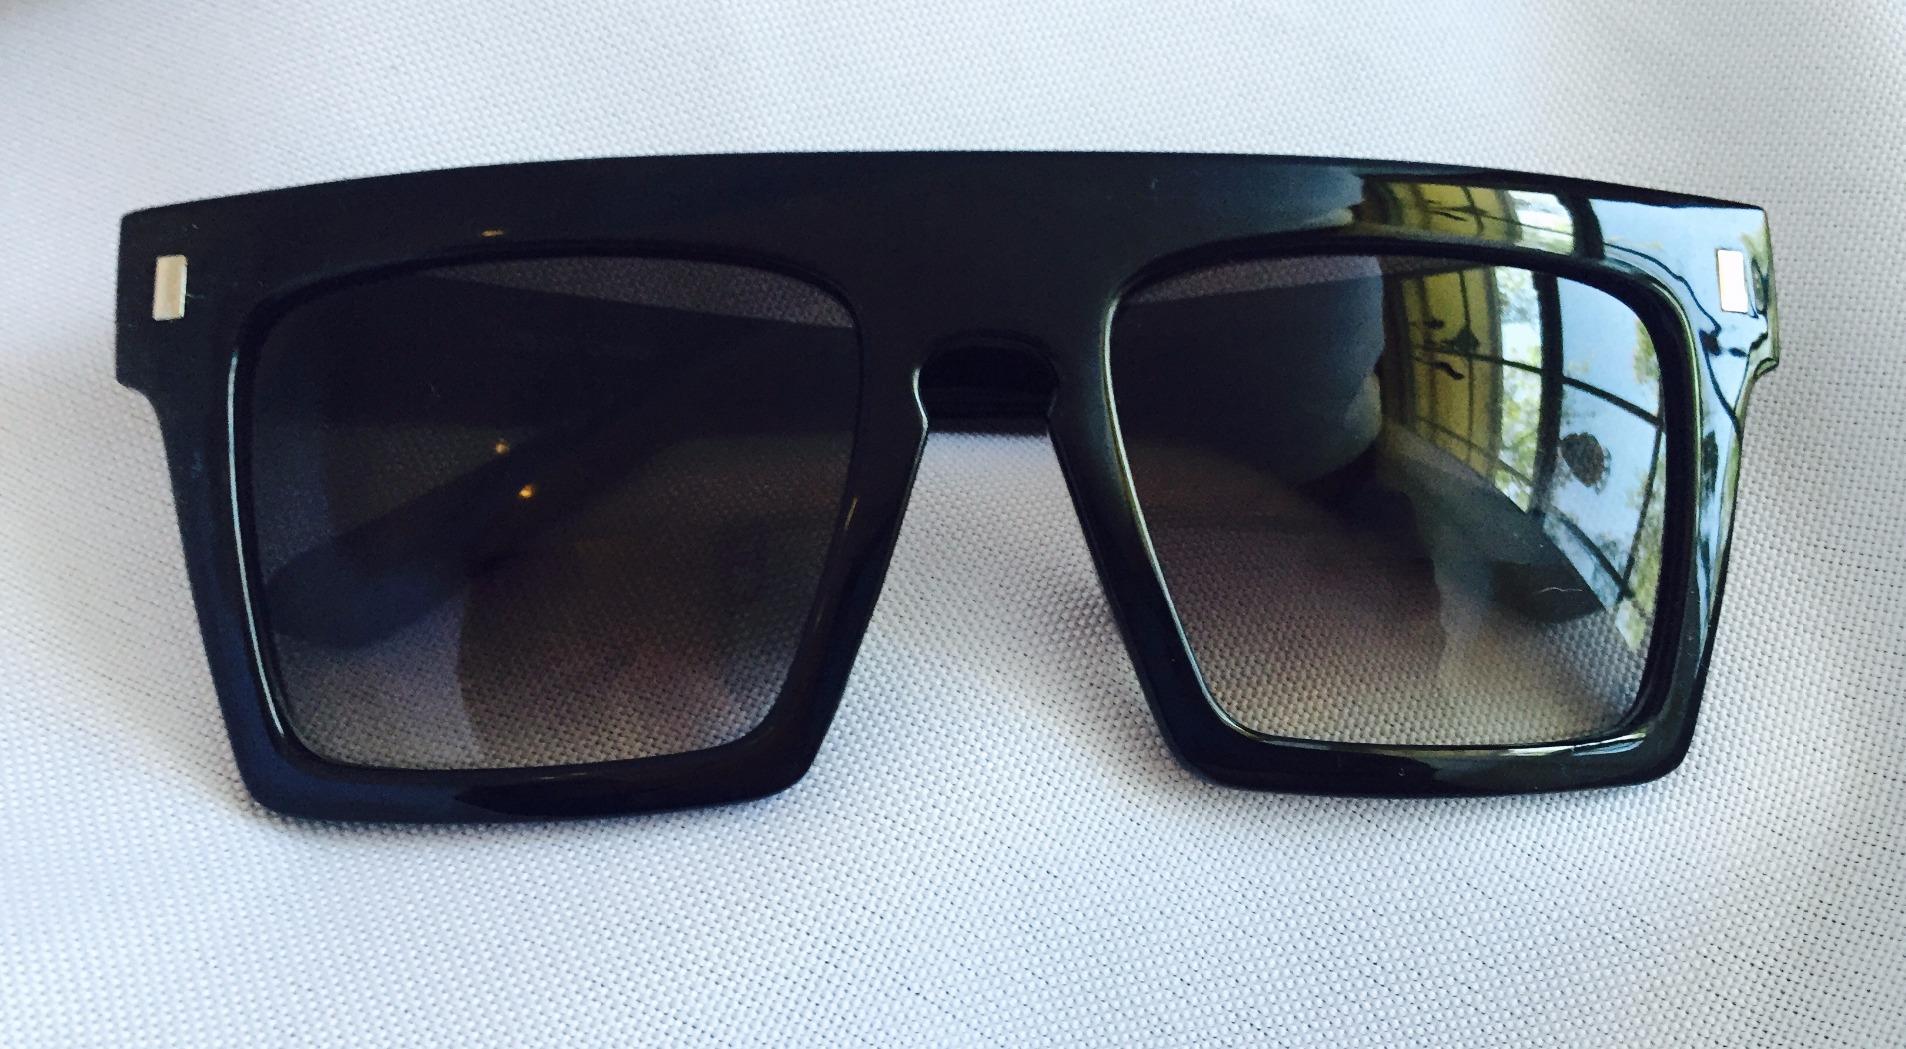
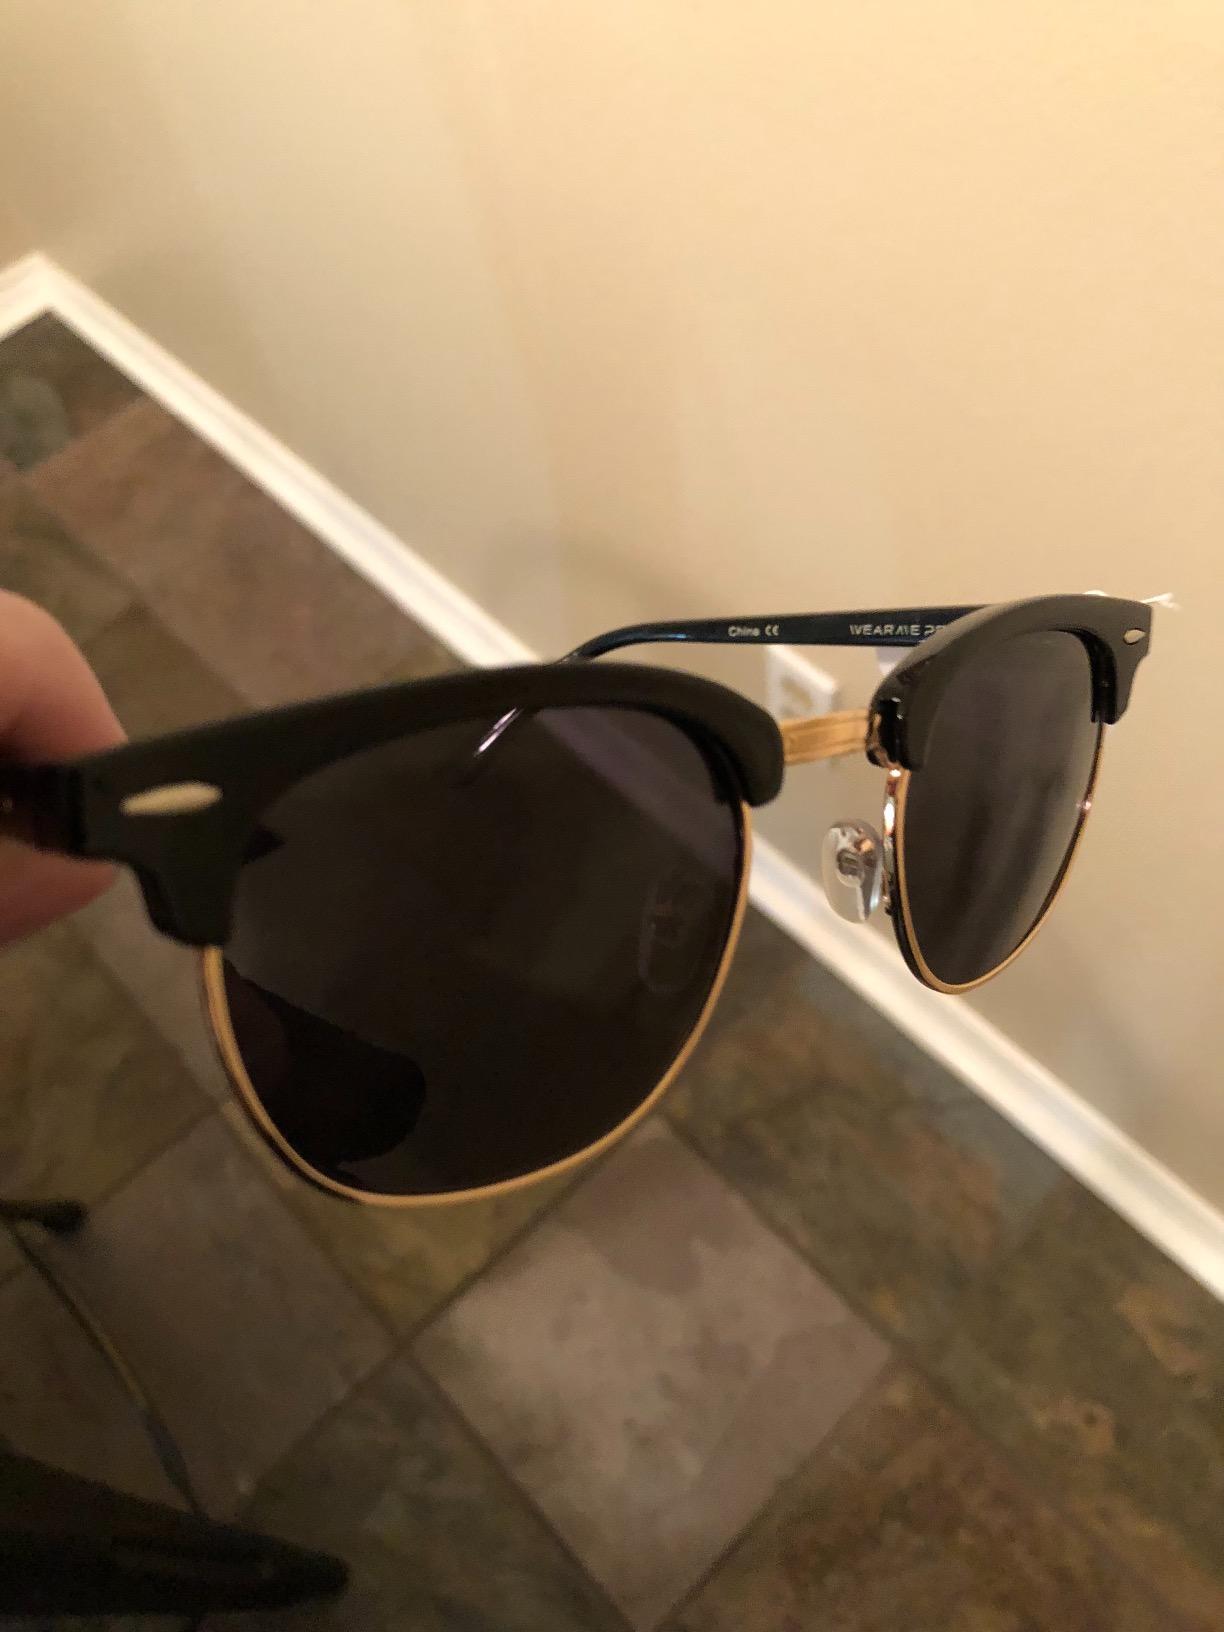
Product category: accessories_sunglasses
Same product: no